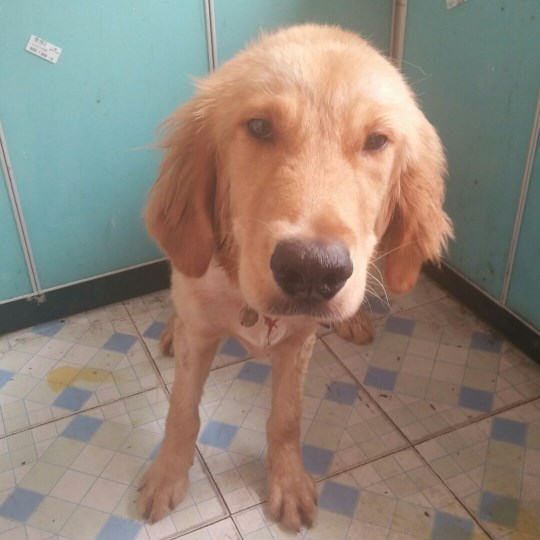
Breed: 5355-n000126-golden_retriever